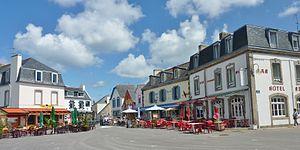
Île-Tudy
L'Île-Tudy [il tydi] est une commune du département du Finistère, en Bretagne. Elle est située sur la presqu'île du même nom, située sur la rive gauche de l'embouchure de la Rivière de Pont-l'Abbé, face à Loctudy situé sur la rive droite, et se trouve à 20 km de Quimper.